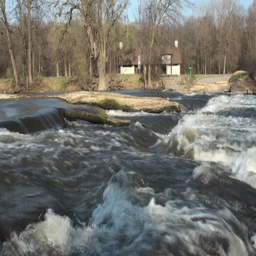
river flows through broken dam .